Inherent Vice (film)

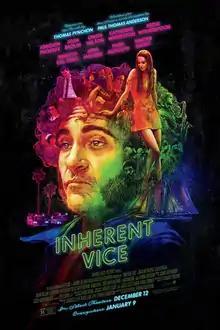
Theatrical release poster

Inherent Vice is a 2014 American neo-noir mystery stoner comedy film written and directed by Paul Thomas Anderson, based on the 2009 novel by Thomas Pynchon. The ensemble cast includes Joaquin Phoenix, Josh Brolin, Owen Wilson, Katherine Waterston, Eric Roberts, Reese Witherspoon, Benicio del Toro, Jena Malone, Maya Rudolph, Martin Short and Joanna Newsom. The film follows Larry "Doc" Sportello, a well-intentioned but fumbling stoner, hippie, and private investigator embroiled in the criminal underworld of 1970 Los Angeles, investigating three cases linked by the disappearance of his ex-girlfriend and her wealthy new boyfriend.